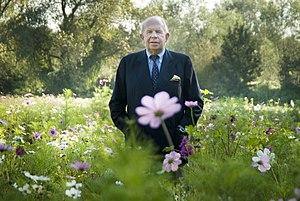
Le comte Leopold Raymond Maurice Fr. M. G. Lippens, né le 20 octobre 1941, bourgmestre de Knokke-Heist, président de la Compagnie du Zoute, est le frère ainé de l'homme d'affaires belge Maurice Lippens.
Knokke-Heist est une commune néerlandophone de Belgique située en Région flamande dans la province de Flandre-Occidentale. C'est une station balnéaire huppée d’environ 35 000 habitants sur la côte, à la frontière avec les Pays-Bas. Haut lieu du tourisme belge, elle attire tout particulièrement les classes moyennes et aisées.